Toyota Center

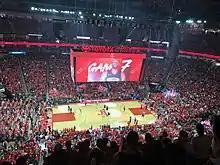
Opening tip in Game 7 of the 2018 NBA Western Conference Finals between the Houston Rockets and the Golden State Warriors.

In May 1995, several Texas sports teams, including the Houston Rockets, proposed legislation that would dedicate state tax revenue to build new arenas. Although the bill failed in the Texas House of Representatives, Rockets owner Leslie Alexander announced he would continue to study the possibility of constructing a new arena in downtown Houston, saying the 20-year-old Summit arena was too outdated to be profitable. Although the Summit's management said they could renovate the building for a small part of the cost of a new arena, the Rockets began talks with the city of Houston on a possible location for an arena, They also negotiated with Houston Aeros and Summit owner, Chuck Watson, to release them from their contract with the Summit, which ran until 2003.